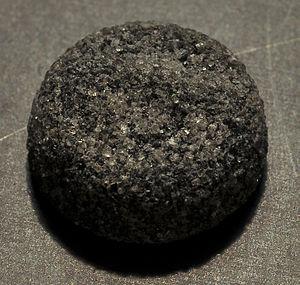
En suédois Tjärpastiller, en finnois Terva Leijona, en français, littéralement, des pastilles de goudron, sont des bonbons doux fabriqués en Finlande. Ils ont un goût particulier de goudron. C'est l'essence même du goudron qui donne aux pastilles ce goût caractéristique.